Domenico Mogavero

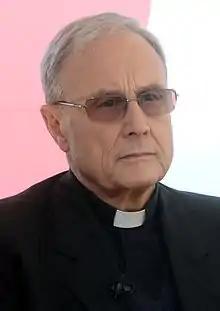
Domenico Mogavero

Domenico Mogavero (born March 31, 1947, in Castelbuono) is Bishop of Mazara del Vallo and former member of the Conferencia Episcopale Siciliana.